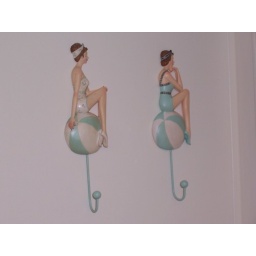
Our funky towel hooks in the master bathroom